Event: Nepal Earthquake
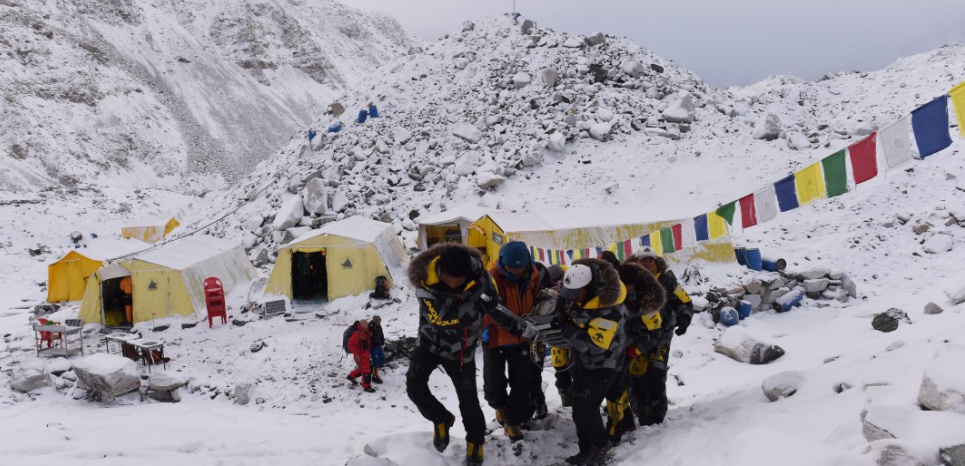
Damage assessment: no_damage